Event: Nepal Earthquake
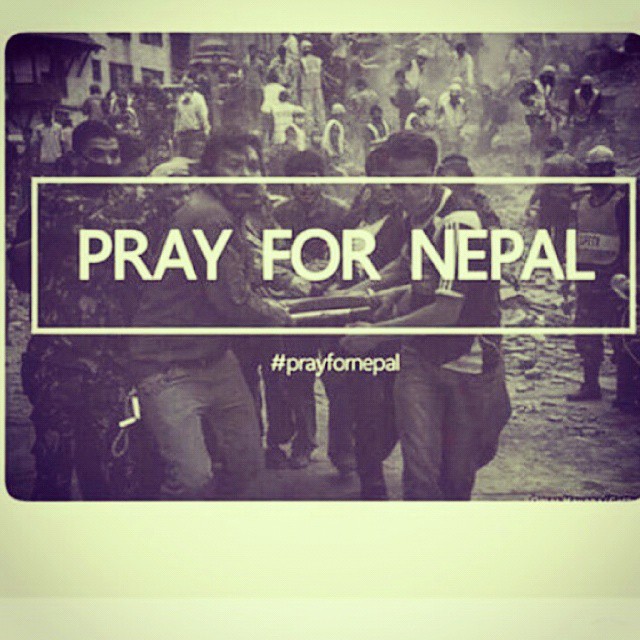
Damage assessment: damage